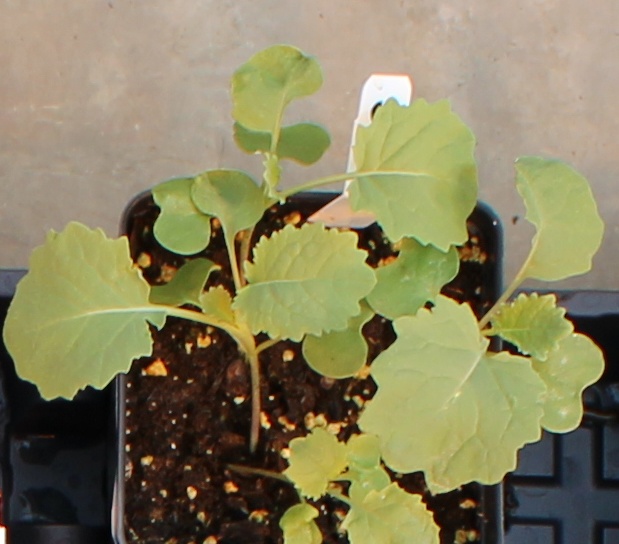
Label: Canola